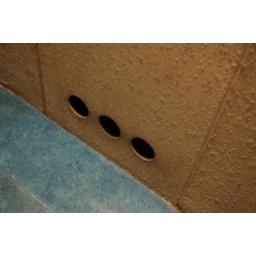
is a mixed-use residential and office tower designed by architect Kisho Kurokawa and located in Shimbashi, Tokyo, Japan.